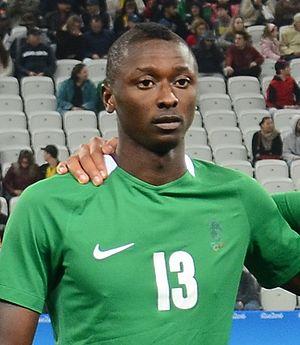
Umar Sadiq Mesbah, dit Sadiq Umar, né le 2 février 1997 à Kaduna au Nigeria, est un footballeur nigérian, qui évolue au poste d'attaquant au FK Partizan Belgrade.